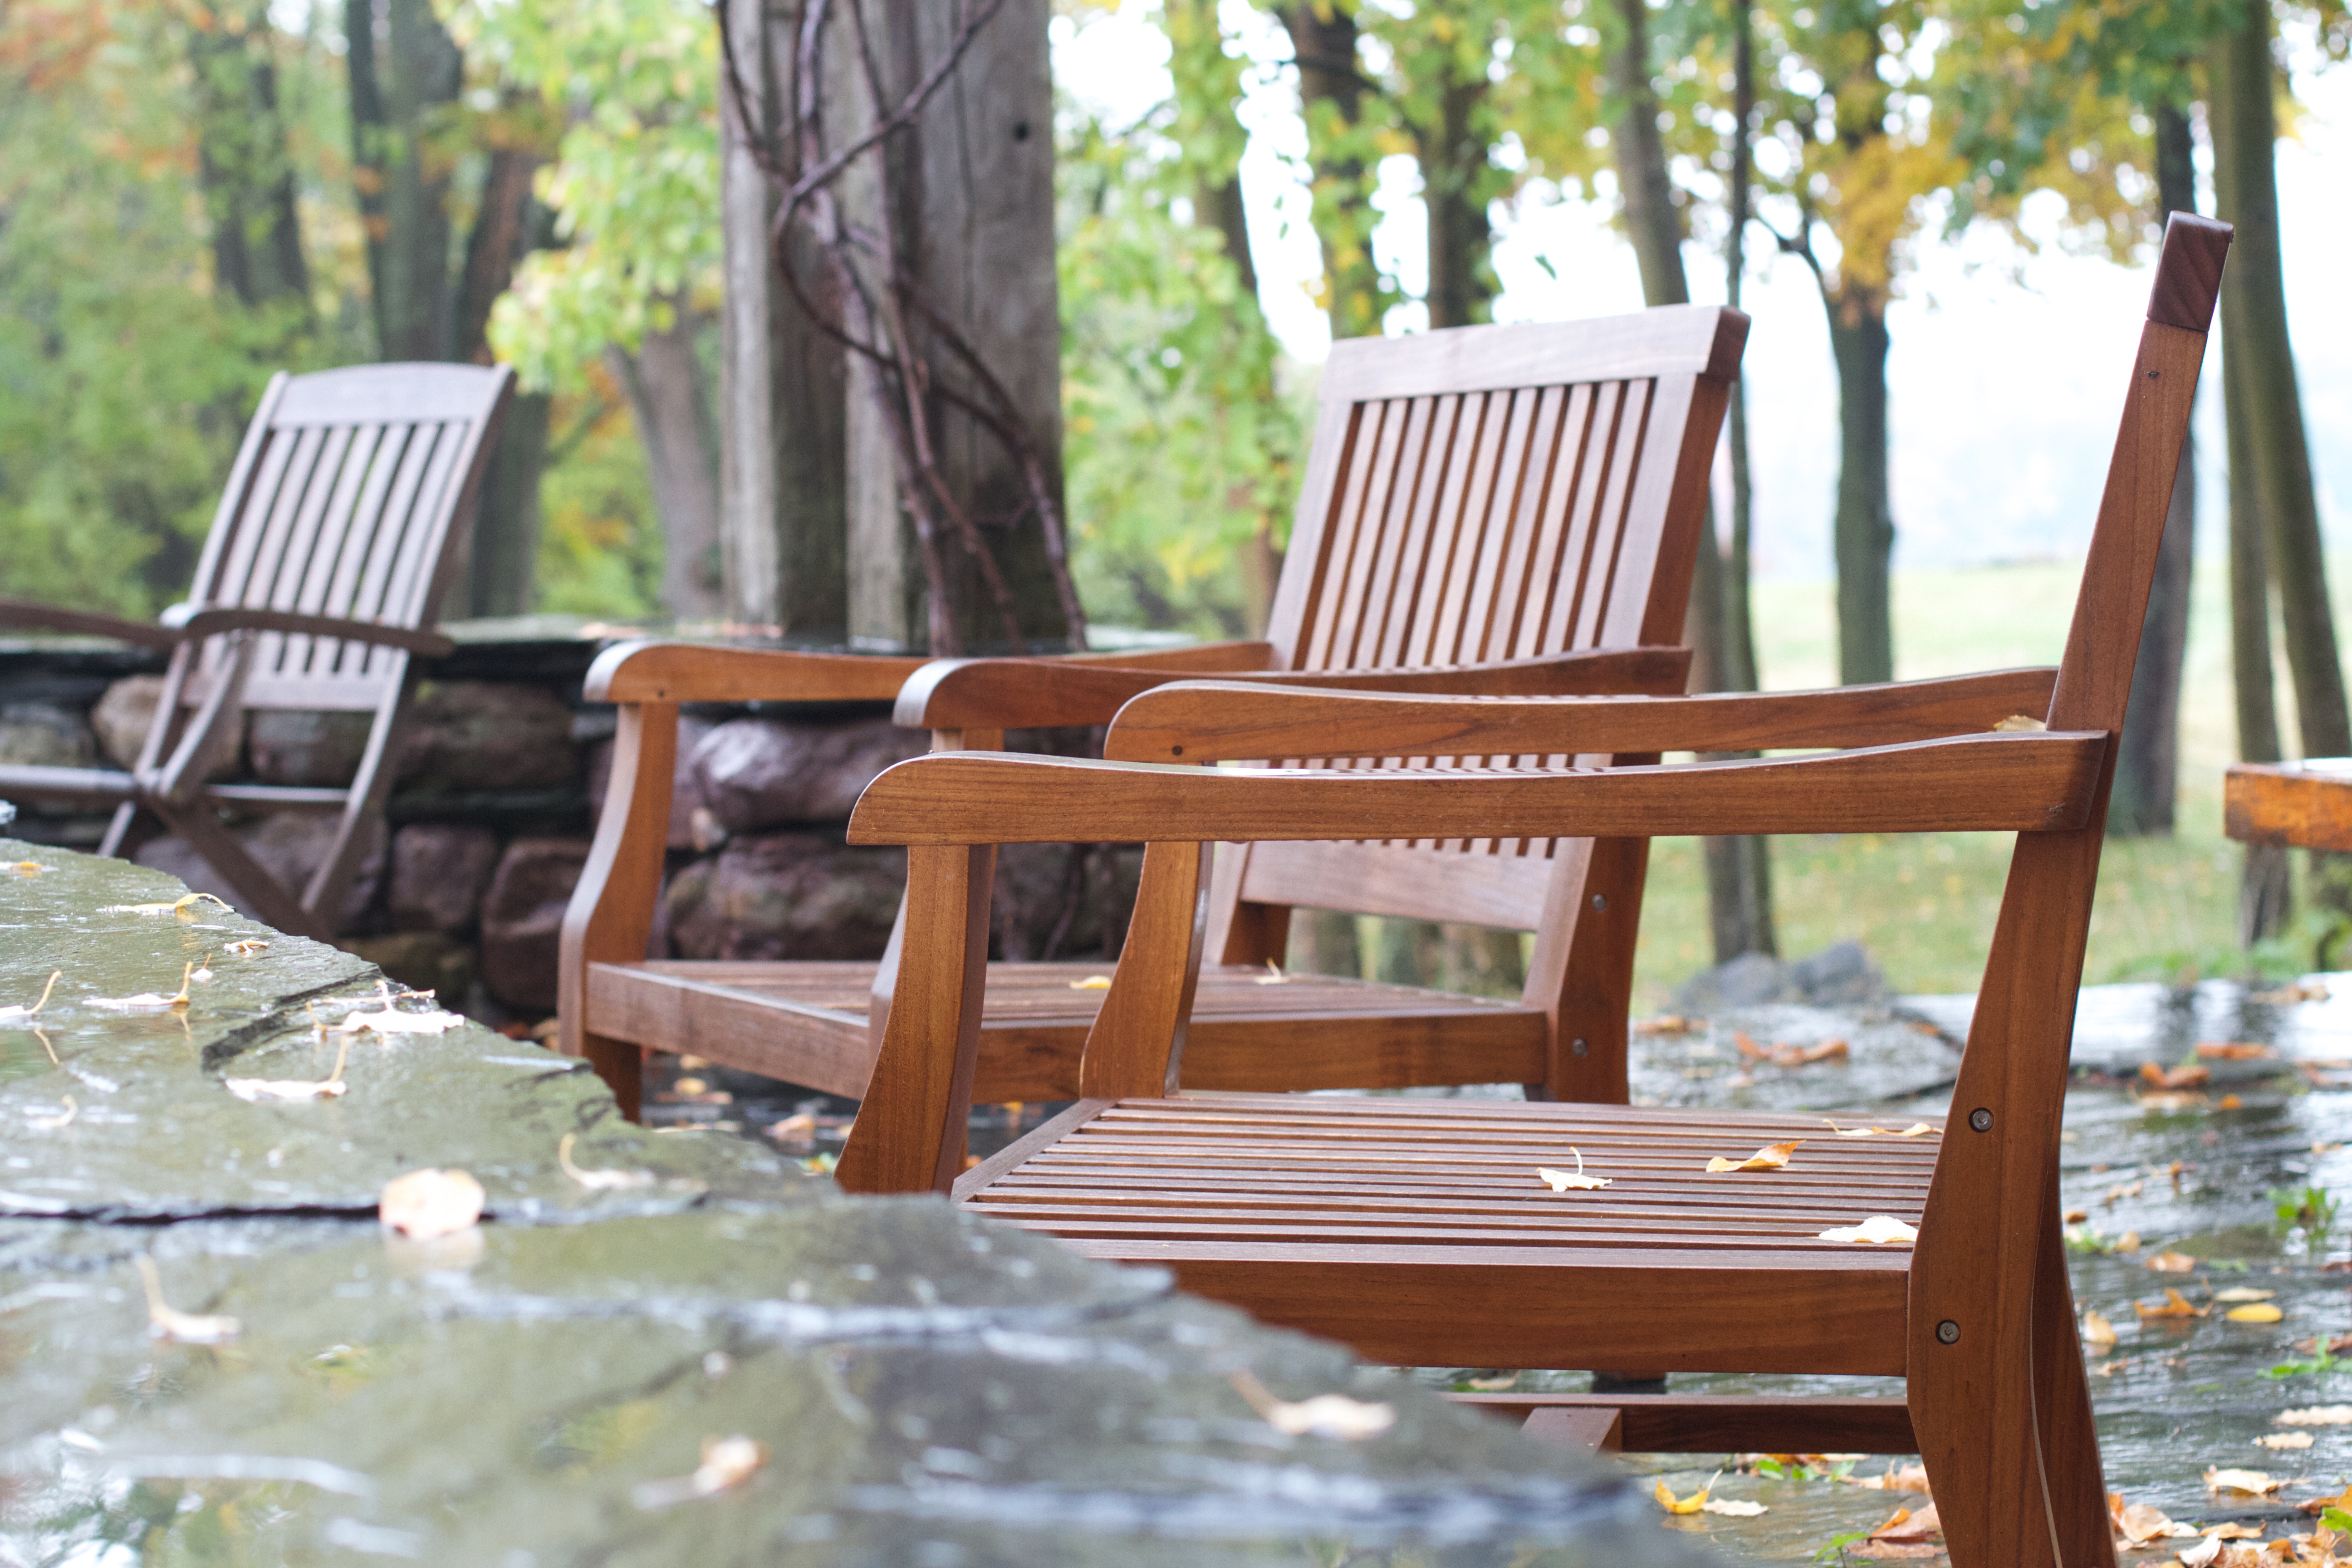
table, deck, wood, bench, chair, cottage, backyard, furniture, leisure, outdoor structure, outdoor play equipment